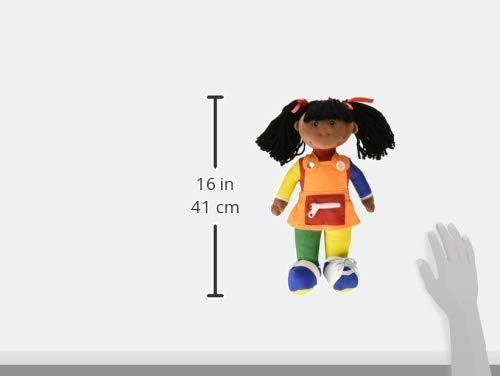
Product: Children's Factory Learn to Dress - African American Girl Teaching Material (CF100-858P)
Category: Toys & Games | Dolls & Accessories | Dolls
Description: Children develop hand-eye coordination fine motor skills and manipulate the different parts of the doll’s outfit.
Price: $19.99
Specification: ASIN:B005ZUREXG|ShippingWeight:9.6ounces(Viewshippingratesandpolicies)|DateFirstAvailable:December22,2014